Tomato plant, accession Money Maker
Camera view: vertical (180 deg); turntable rotation: 210 degrees
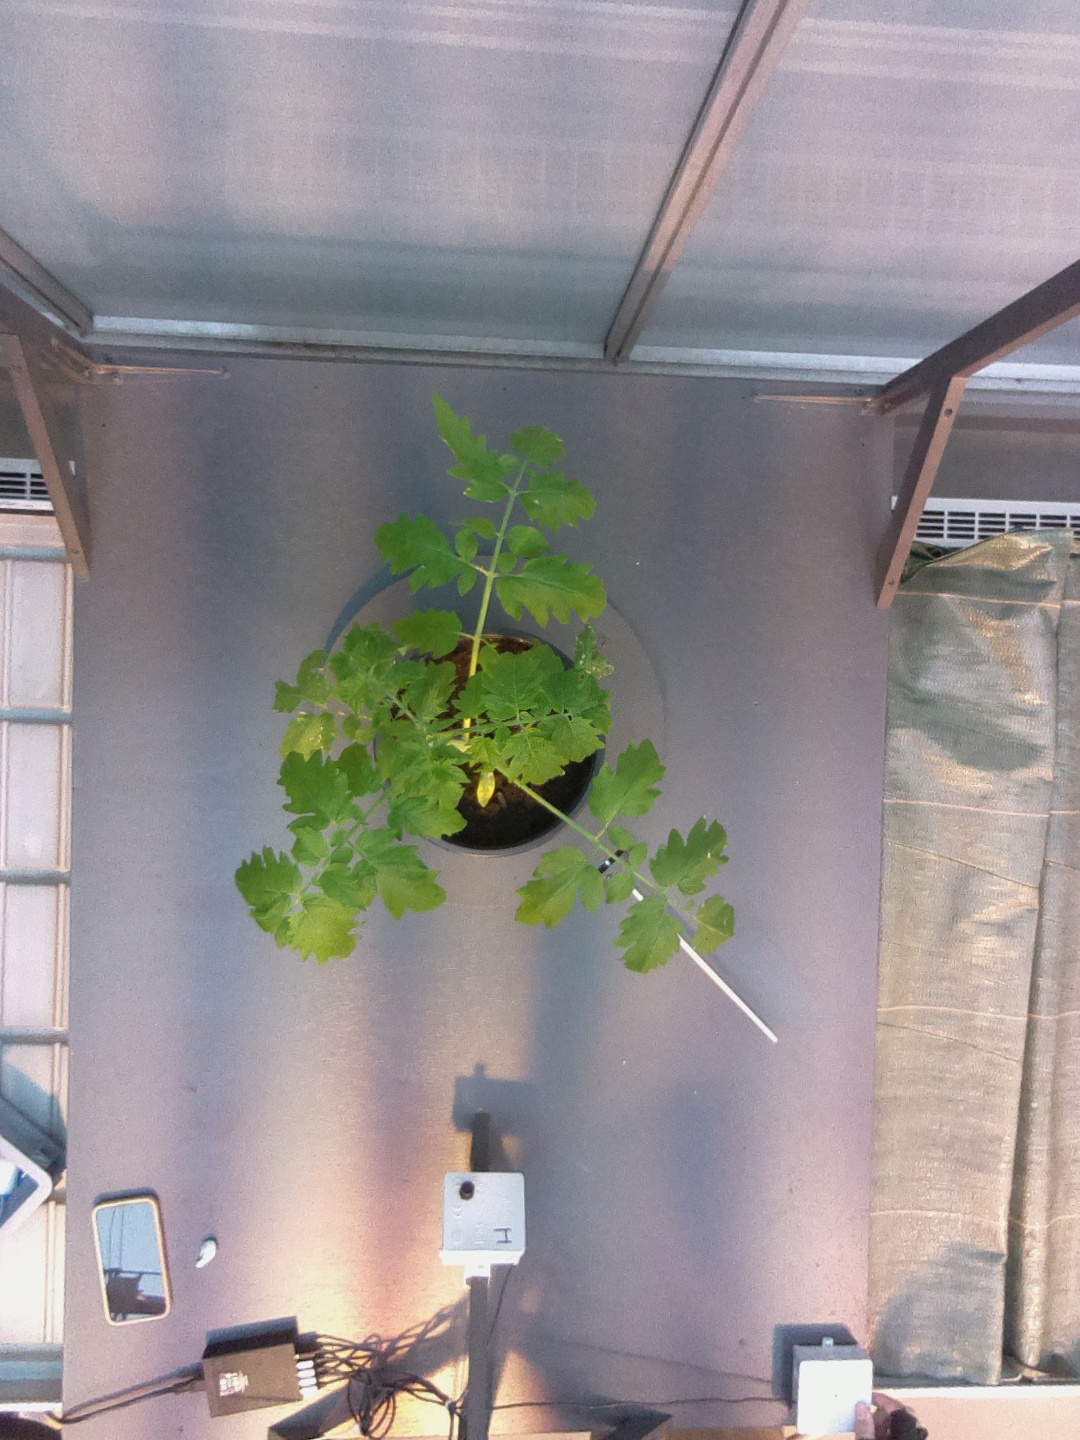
BBCH growth stage 14: 8 of true leaves visible